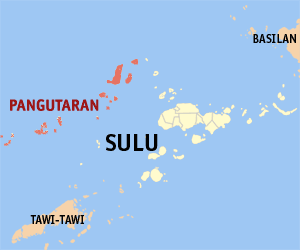
Pangutaran est une localité de la province de Sulu, aux Philippines. En 2015, elle compte 30 613 habitants.